Mobius M. Mobius

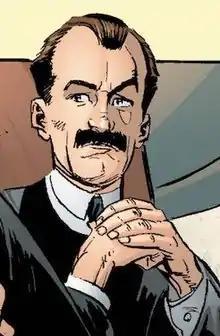
Mobius as depicted in "She-Hulk" (vol. 2) #3 (December 2005). Art by Don Simpson (penciller/inker) and David Kemper (colorist).

Mobius M. Mobius is a character appearing in American comic books published by Marvel Comics. Created by writer/artist Walter Simonson, the earliest incarnation of the character first appeared in "Fantastic Four" #346 (November 1990). Various versions of Mobius from different points in time (and other clones of him) make up the bureaucratic leadership and middle management of the timekeeping organization known as the Time Variance Authority, including Mr. Tesseract, Mr. Ouroboros, and Mr. Paradox.